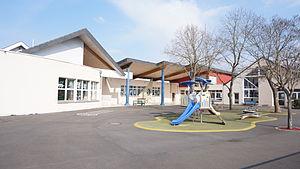
L'école maternelle Saint-Exupéry de la ville de Ormes, dans le département français du Loiret.
Ormes est une commune française située dans le département du Loiret en région Centre-Val de Loire. Ses habitants sont appelés les Ormois.